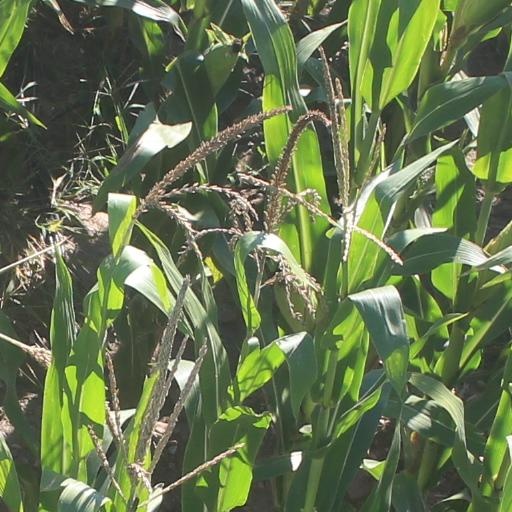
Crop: maize; corn